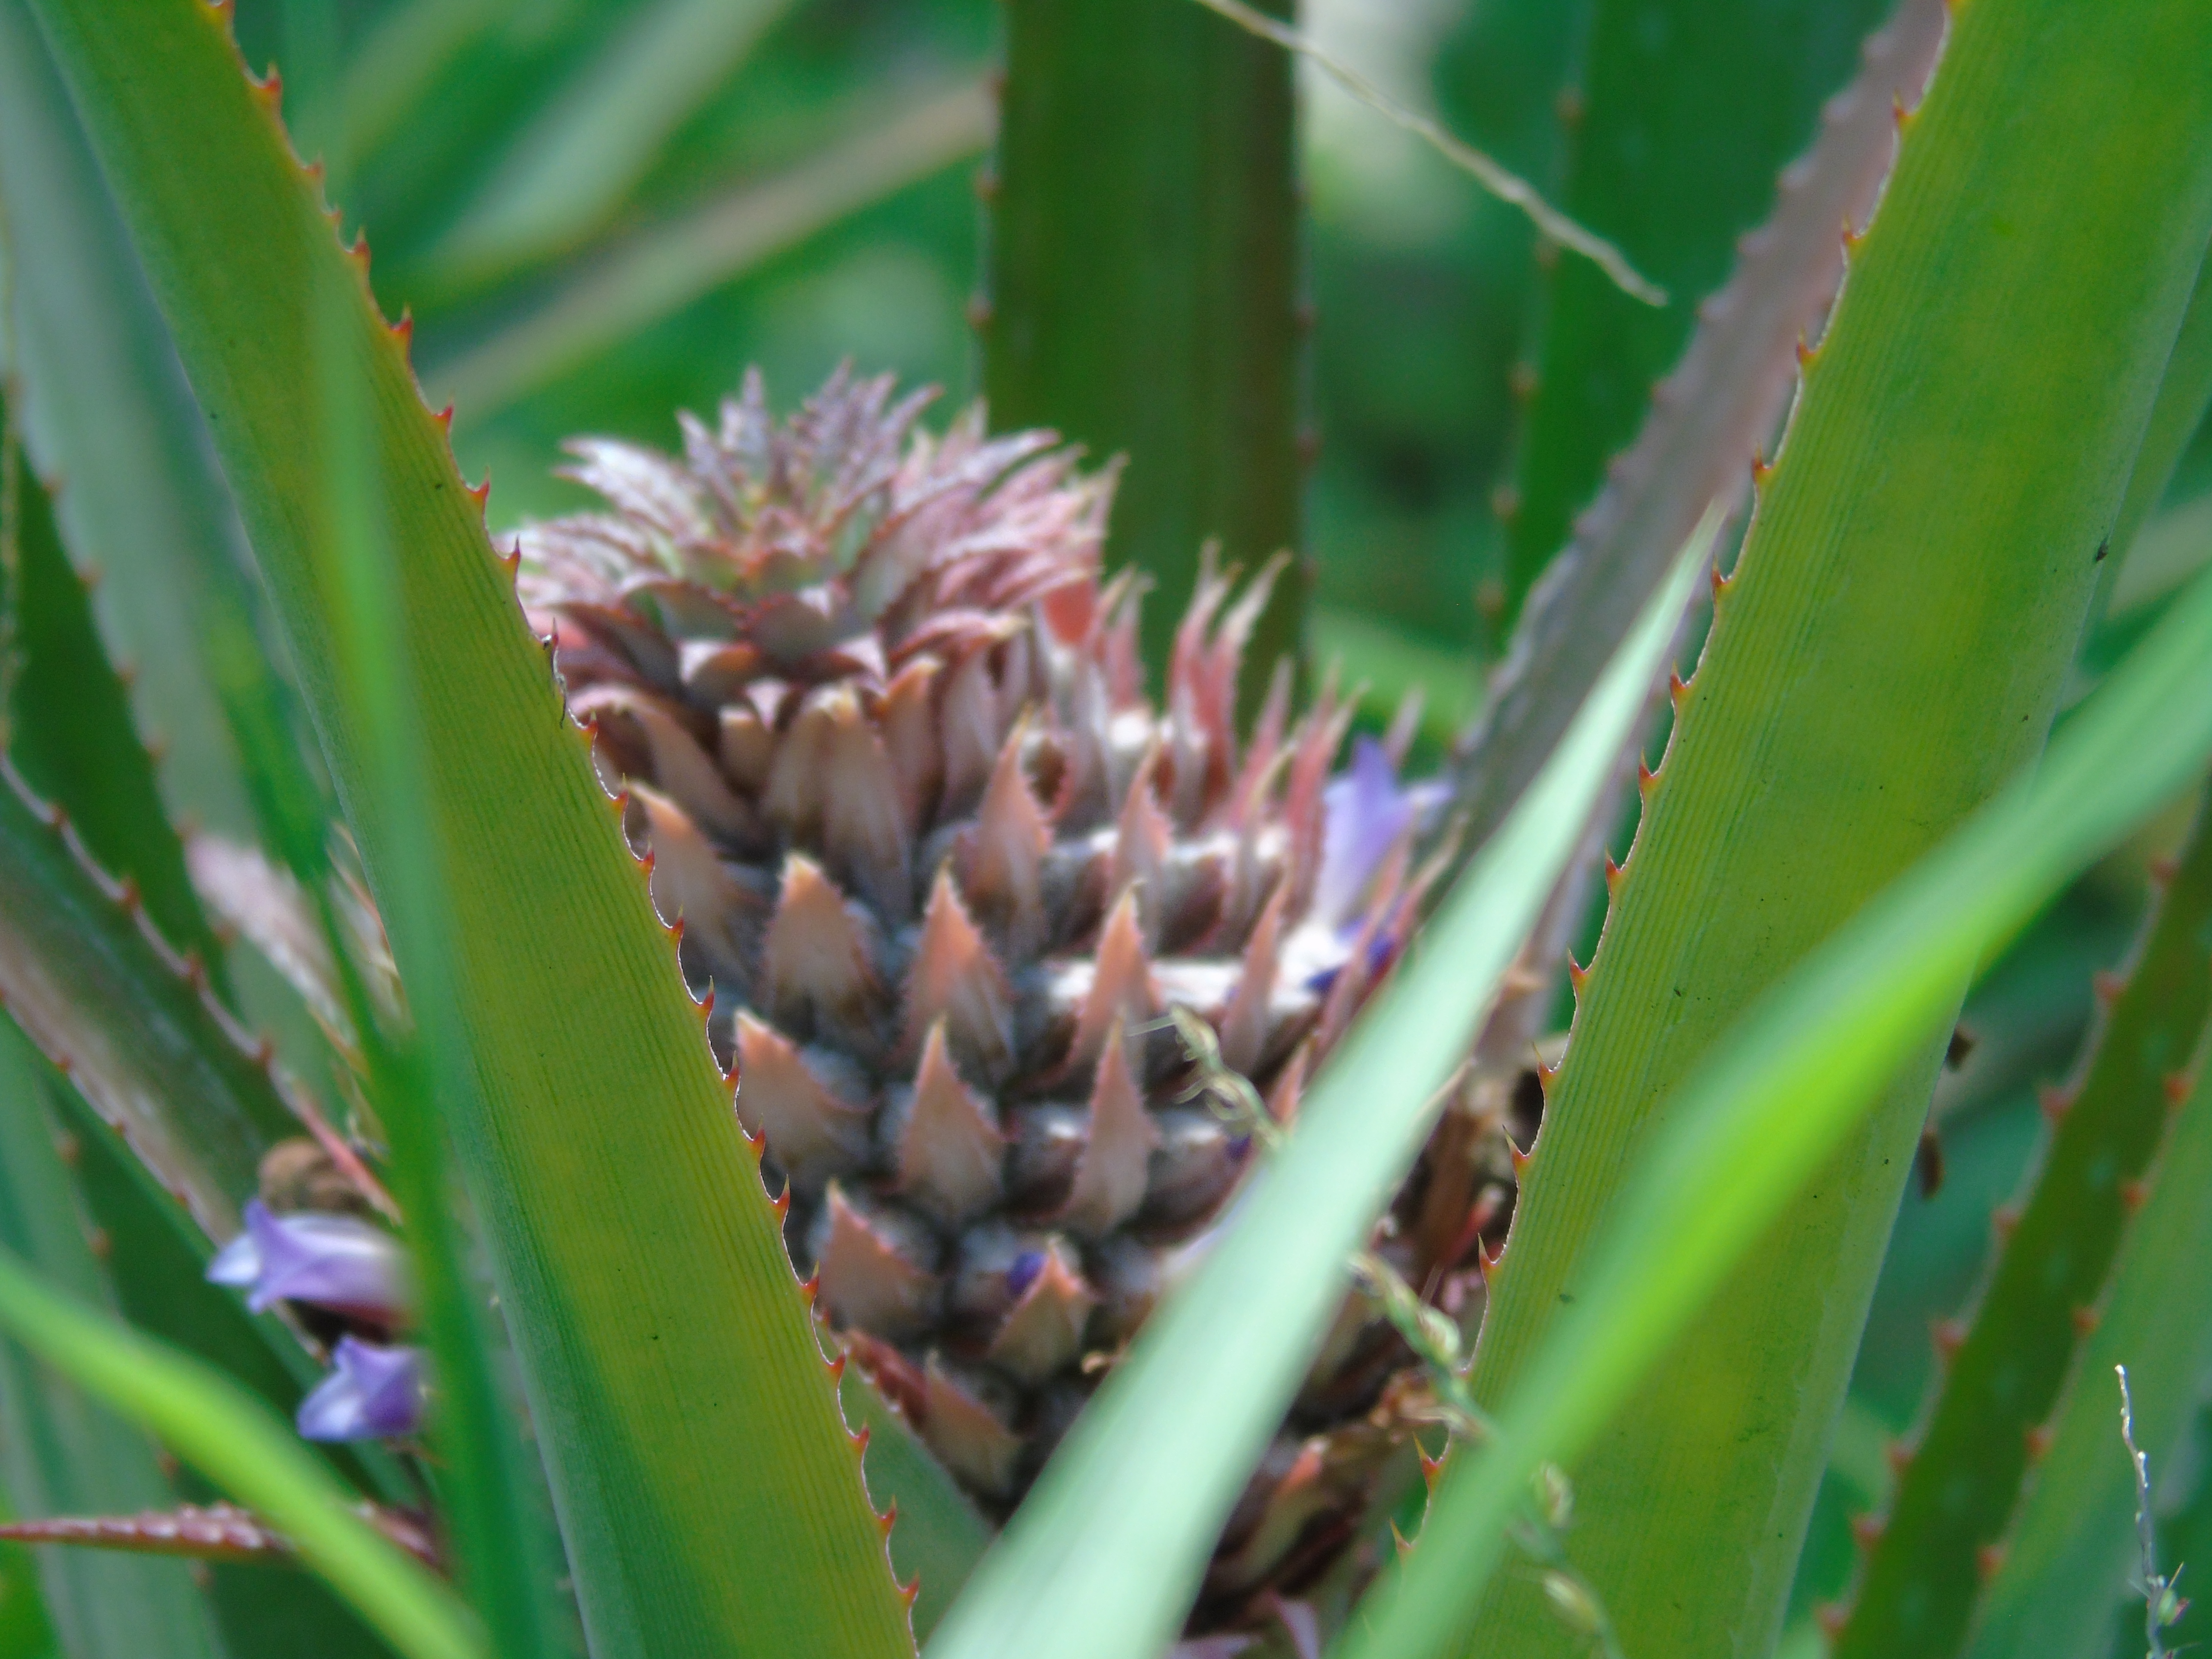
pineapple, plant, flower, terrestrial plant, grass family, adaptation, flowering plant, plant stem, ananas, bromeliaceae